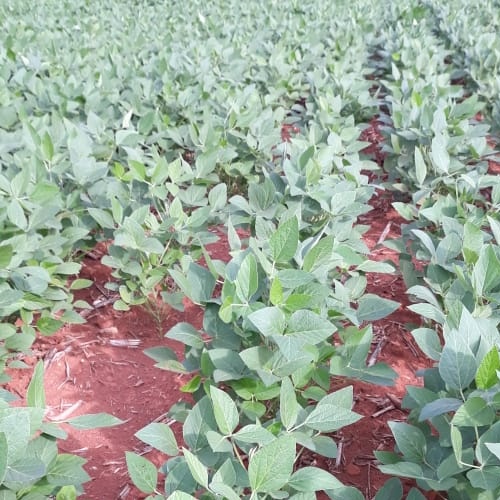
Label: Healthy